Mercersburg, Pennsylvania

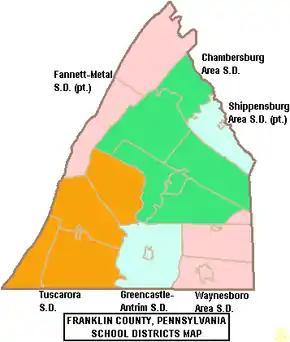
Franklin County school districts

The Tuscarora School District covers an area of , stretching north-south from just south of 40 degrees north latitude to the Maryland border and from east of the 78 degree west longitude line to just west of Chambersburg. The district is located within the borders of Franklin County in south-central Pennsylvania. It includes the borough of Mercersburg and Montgomery, Peters, St. Thomas and Warren townships. The school district primarily encompasses a rural agricultural area with a total population of approximately 17,000 people.